Marlene (1984 film)

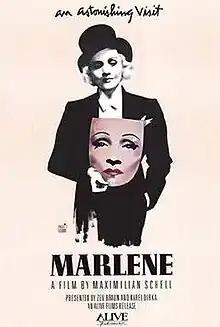
Theatrical release poster

Marlene (also known in Germany as Marlene Dietrich – Porträt eines Mythos) is a 1984 West German documentary film co-written and directed by Maximilian Schell about German-American actress Marlene Dietrich. It was produced by Bayerischer Rundfunk and OKO-Film and released by Futura Film in West Germany and by Alive Films in the United States.